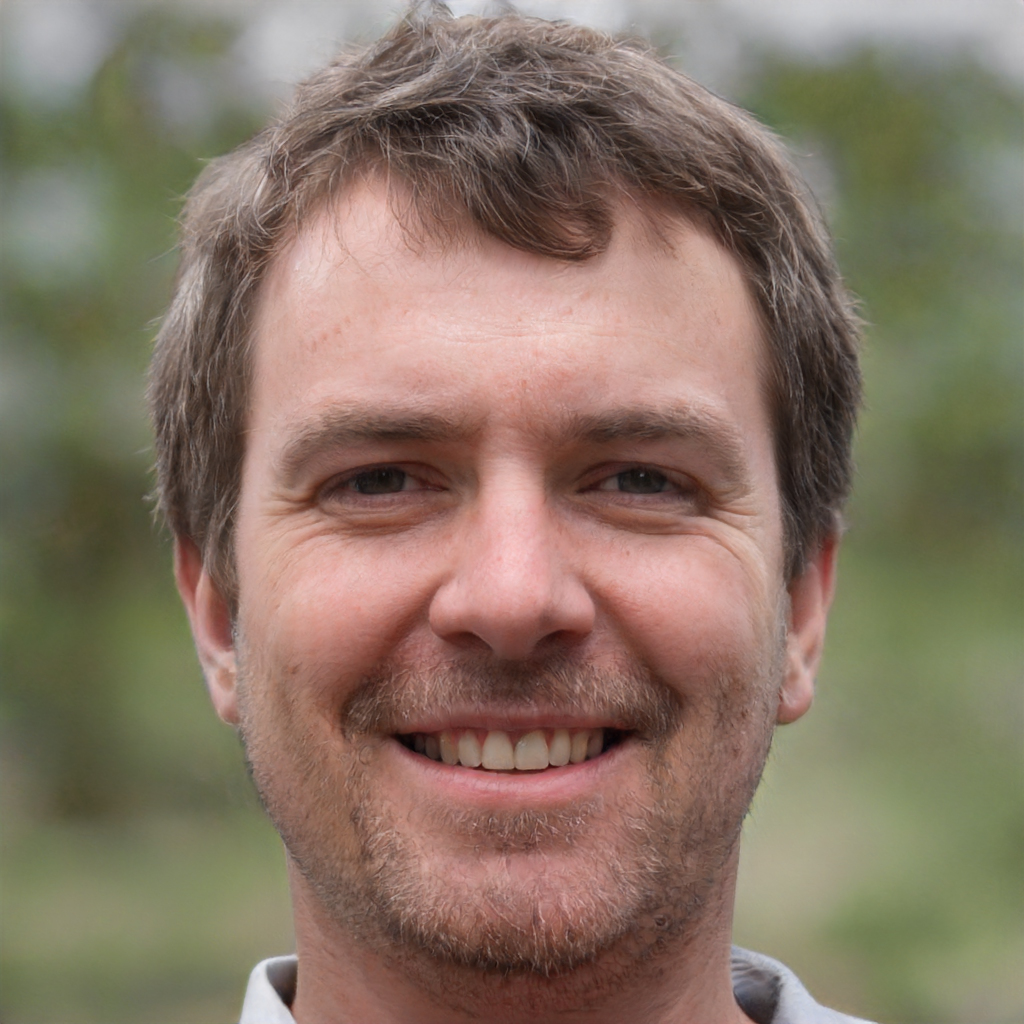
Label: Colored